Dimitri Vegas & Like Mike

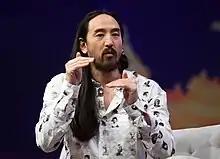
American DJ Steve Aoki is the third member of the "3 Are Legend" project

Dimitri Vegas & Like Mike released their first single in 2009, "Liquid Skies" under the alias DNM. In 2010, after founding their own record label Smash the House, they were tasked with writing the official anthem for the 2010 edition of Tomorrowland, "Tomorrow (Give in to the Night)". This song was their first top 20 hit, peaking at number 16 in Belgium. The duo continued to write the Tomorrowland anthems up to the 2014 edition, this included the 2013 anthem "Chattahoochee" which peaked at number two in the Belgian charts. 2014 also saw the release of "Tremor" with Dutch DJ Martin Garrix which, in 2018, "Billboard" named their best song.